Transport in Apeldoorn

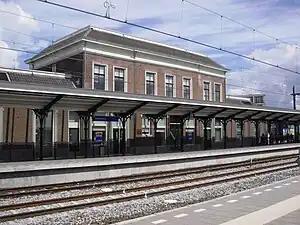
Apeldoorn station

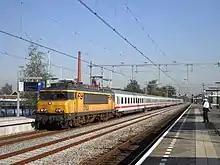
Intercity from Berlin arriving at Apeldoorn station

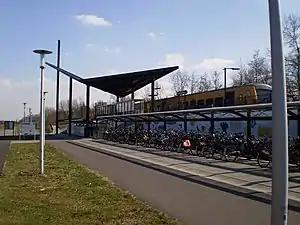
Apeldoorn De Maten station

Apeldoorn railway station, close to the town centre, serves trains to Amersfoort, Amsterdam, Amsterdam Airport Schiphol, Utrecht, Rotterdam, The Hague, Enschede, Osnabrück, Hannover and Berlin. Smaller towns and villages are also served by local trains, such as Zutphen.